Warwick Hough

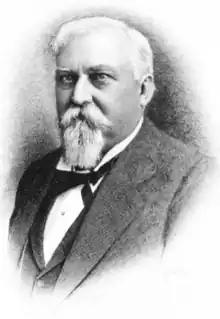

Warwick Hough (January 26, 1836 – October 28, 1915) was a justice of the Supreme Court of Missouri from 1875 to 1884.